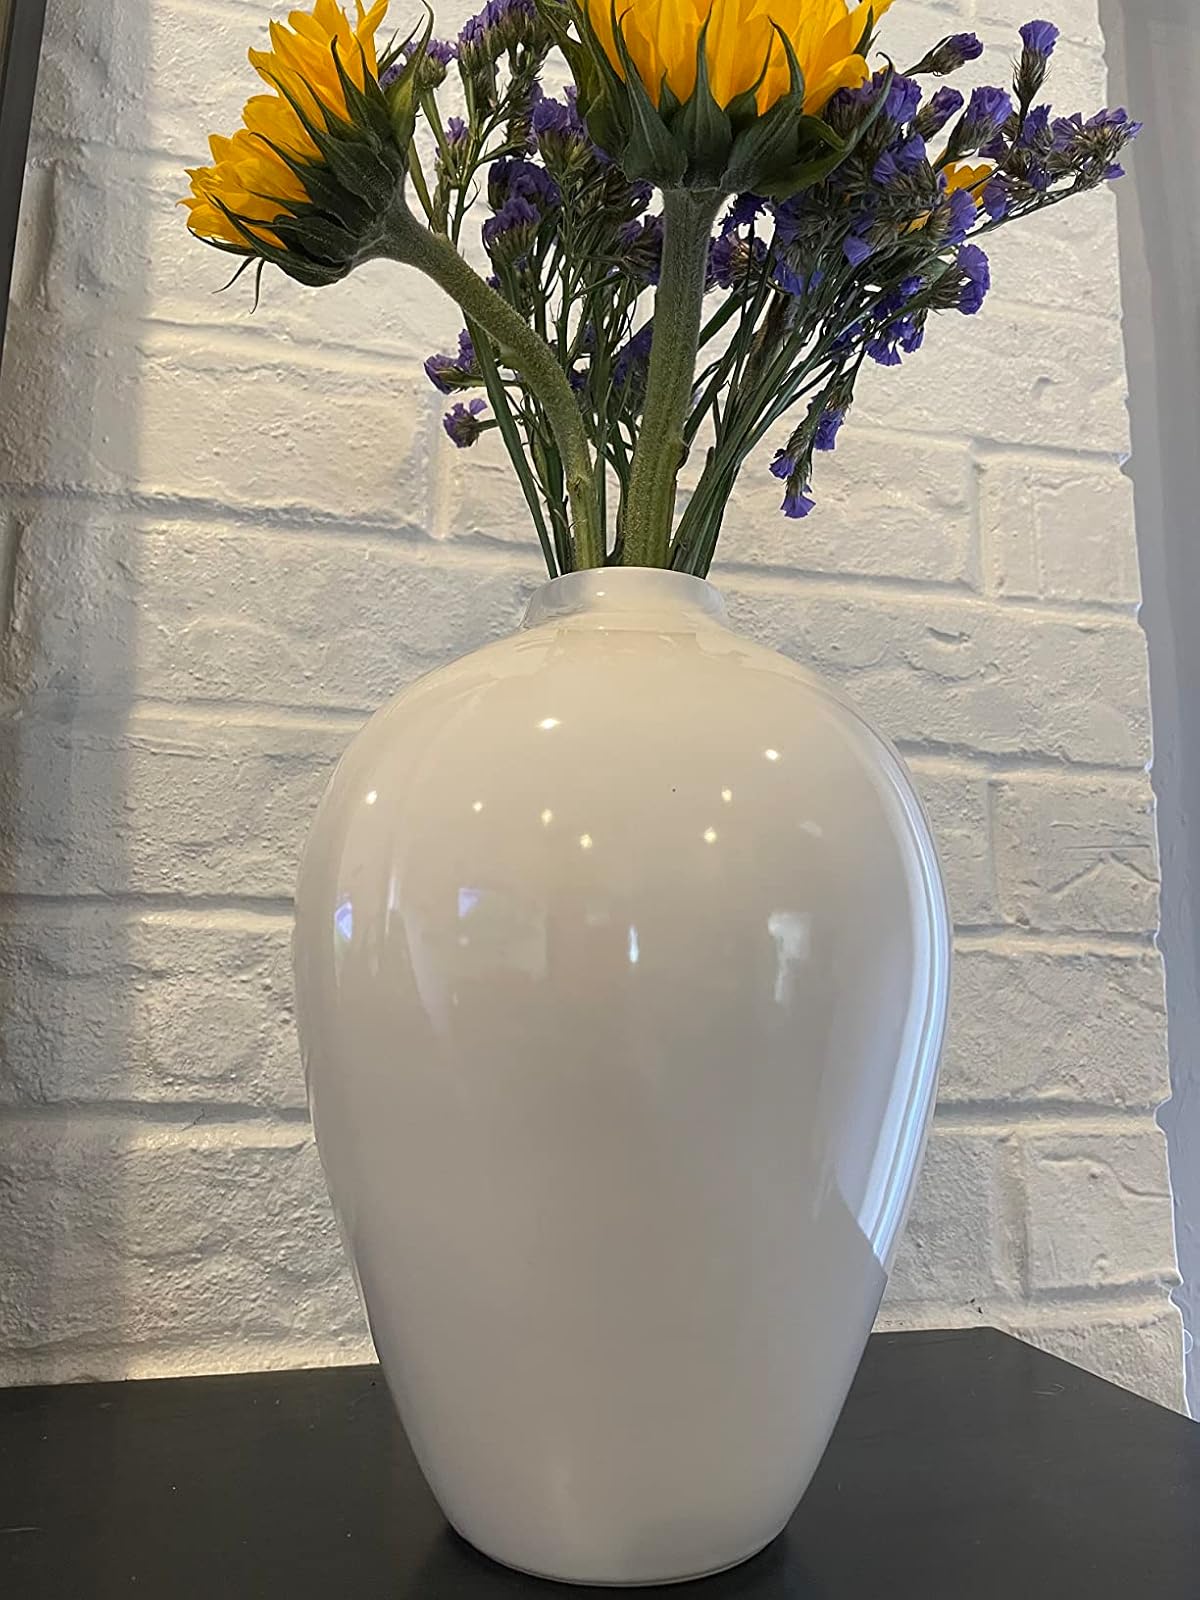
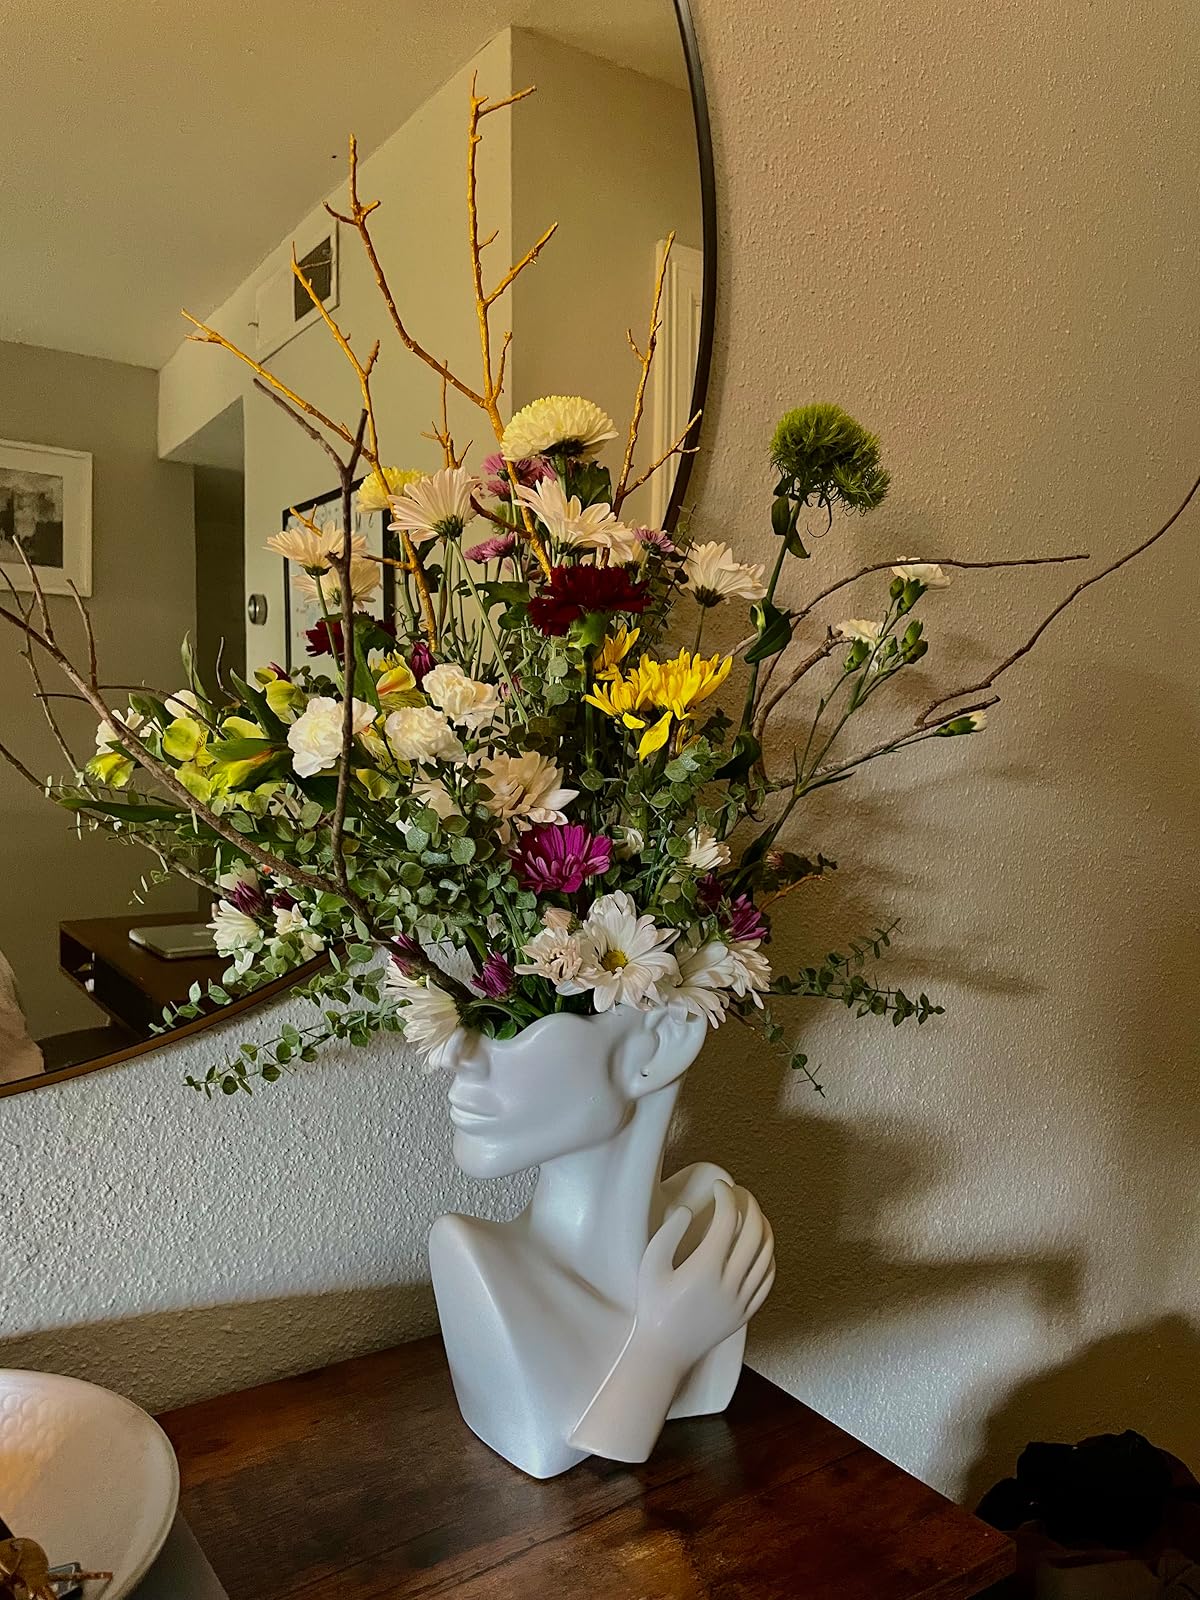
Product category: vase
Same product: no